Monte Alén National Park

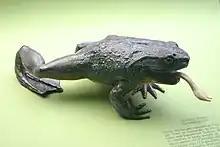
A model of the goliath frog ("Conraua goliath") in the American Museum of Natural History

The park has recorded 265 species of birds and has been designated an Important Bird Area (IBA) by BirdLife International because it supports significant populations of many bird species. Some of the prominent species include three montane species: grey cuckooshrike, pink-footed puffback and black-capped woodland warbler; Uganda woodland warbler, grey-necked rockfowl, Zenker's honeyguide, Tessmann's flycatcher and Gabon batis.